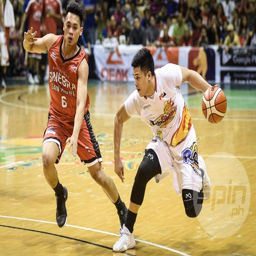
basketball player earns after leading